Heavy Rotation Tour

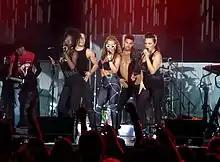
Anastacia performing "Heavy Rotation" in Budapest

The following setlist was obtained from the concert held on June 28, 2009, at the NIA Academy in Birmingham, England. It does not represent all concerts for the duration of the tour.